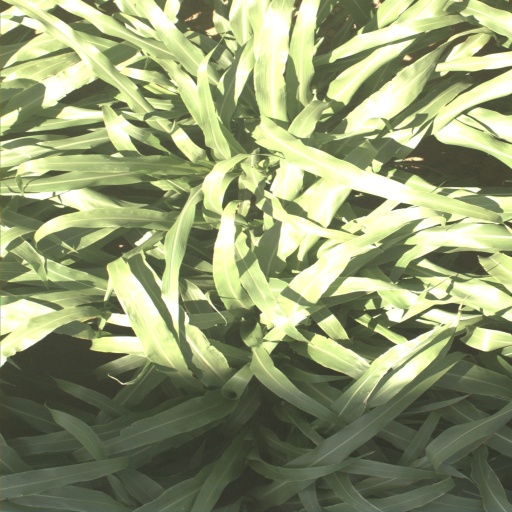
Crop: sorghum